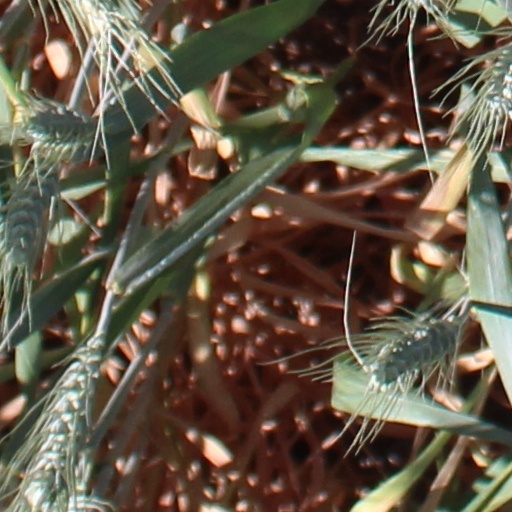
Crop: wheat